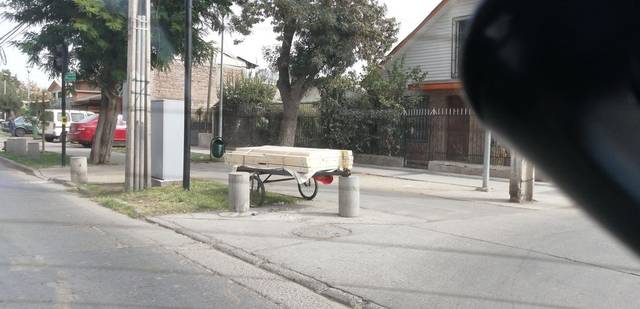
Region: Chile
Coordinates: -33.436, -70.748